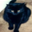
Label: cat